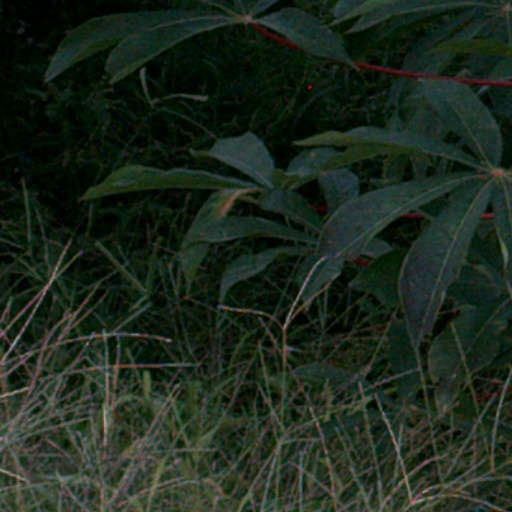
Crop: cassava